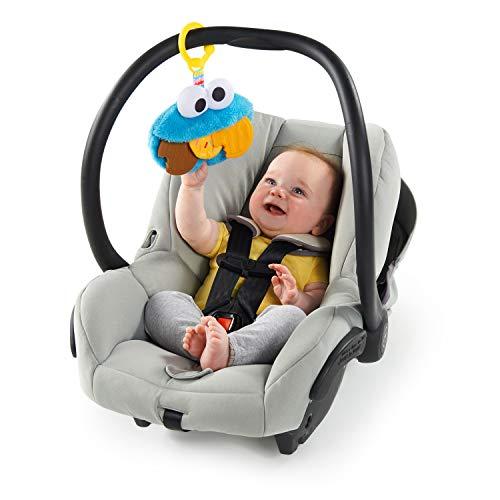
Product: Bright Starts Sesame Street Cookie Mania Teether On-The-Go Take-Along Toy, Ages 3-12 Months
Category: Baby Products | Baby Care | Pacifiers, Teethers & Teething Relief | Teethers
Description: Fuzzy blue teether toy for 3 month old.
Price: $6.99